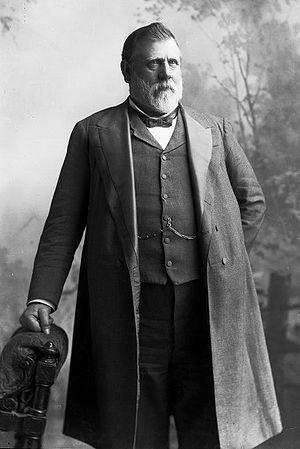
L'histoire de la Nouvelle-Zélande couvre plus de 700 ans, depuis le moment où elle a été découverte et colonisée par des populations polynésiennes, qui y ont développé une culture spécifique, la culture maori. Le premier explorateur européen à découvrir ce territoire fut Abel Tasman, le 13 décembre 1642. Tout au long du XVIIᵉ siècle, des explorateurs, des marins, des missionnaires, des aventuriers, ont régulièrement abordé la Nouvelle-Zélande. En 1840, le traité de Waitangi a été signé par la couronne britannique et différents chefs maori. Il incorporait la Nouvelle-Zélande à l'empire britannique et donnait des droits équivalents aux Maoris et aux Britanniques. Le reste du XIXᵉ siècle est marqué par l'installation sur place de nombreux Britanniques et dans une moindre mesure de populations asiatiques. Les effets de la guerre, la mise en place d'un système juridique et économique d'origine européenne expliquent la perte d'influence des populations maoris et leur appauvrissement.
Le Parti libéral de Nouvelle-Zélande est le premier parti politique formé en Nouvelle-Zélande. Au pouvoir de 1891 à 1912, sous la direction notamment de Richard Seddon et de Joseph Ward, il préside une période clef de l'histoire du pays. Les Libéraux au pouvoir introduisent une politique sociale progressiste sans précédent, améliorant les conditions de vie et de travail, tout en mettant l'accent sur « l'harmonie des intérêts communs des ouvriers et des employeurs ». Interventionniste sur le plan social et économique, le parti à la fin du XIXᵉ siècle se distingue de son homologue britannique ; William Pember Reeves, tête pensante de la ligne du parti, se définit comme un socialiste fabien. Concurrencé sur sa droite par le Parti de la réforme à partir de 1909, puis sur sa gauche par le Parti travailliste à partir de 1916, le Parti libéral disparaît en 1928. Une faction des Libéraux subsiste un temps sous la forme du Parti unifié, clairement ancré à droite et qui fusionne finalement avec les Réformistes pour devenir le Parti national, principal parti de centre-droit aujourd'hui.
Richard John Seddon est un homme d'État néo-zélandais, quinzième Premier ministre de Nouvelle-Zélande du 27 avril 1893 à sa mort. Le « plus célèbre » premier ministre qu'ait connu le pays, il en « domine complètement » la vie politique à la fin du XIXᵉ siècle et au début du XXᵉ siècle. Ses treize ans à la tête de la Nouvelle-Zélande, rendus possibles par cinq victoires électorales consécutives, constituent un record inégalé. Initiateur de réformes sociales inédites dans l'Empire britannique, et par ailleurs fervent impérialiste, il améliore les conditions de vie et de travail des ouvriers, met en place les premières pensions de vieillesse, et établit un arbitrage des conflits sociaux qui favorise le plus souvent les employés. C'est le gouvernement Seddon qui, en 1893, fait de la Nouvelle-Zélande le premier pays au monde à accorder le droit de vote aux femmes - certes non sans hésitation. Enfin, c'est le gouvernement Seddon qui, avec l'accord du Royaume-Uni, établit les premières possessions coloniales de la Nouvelle-Zélande dans l'océan Pacifique, en annexant les îles Cook et Niue en 1901.